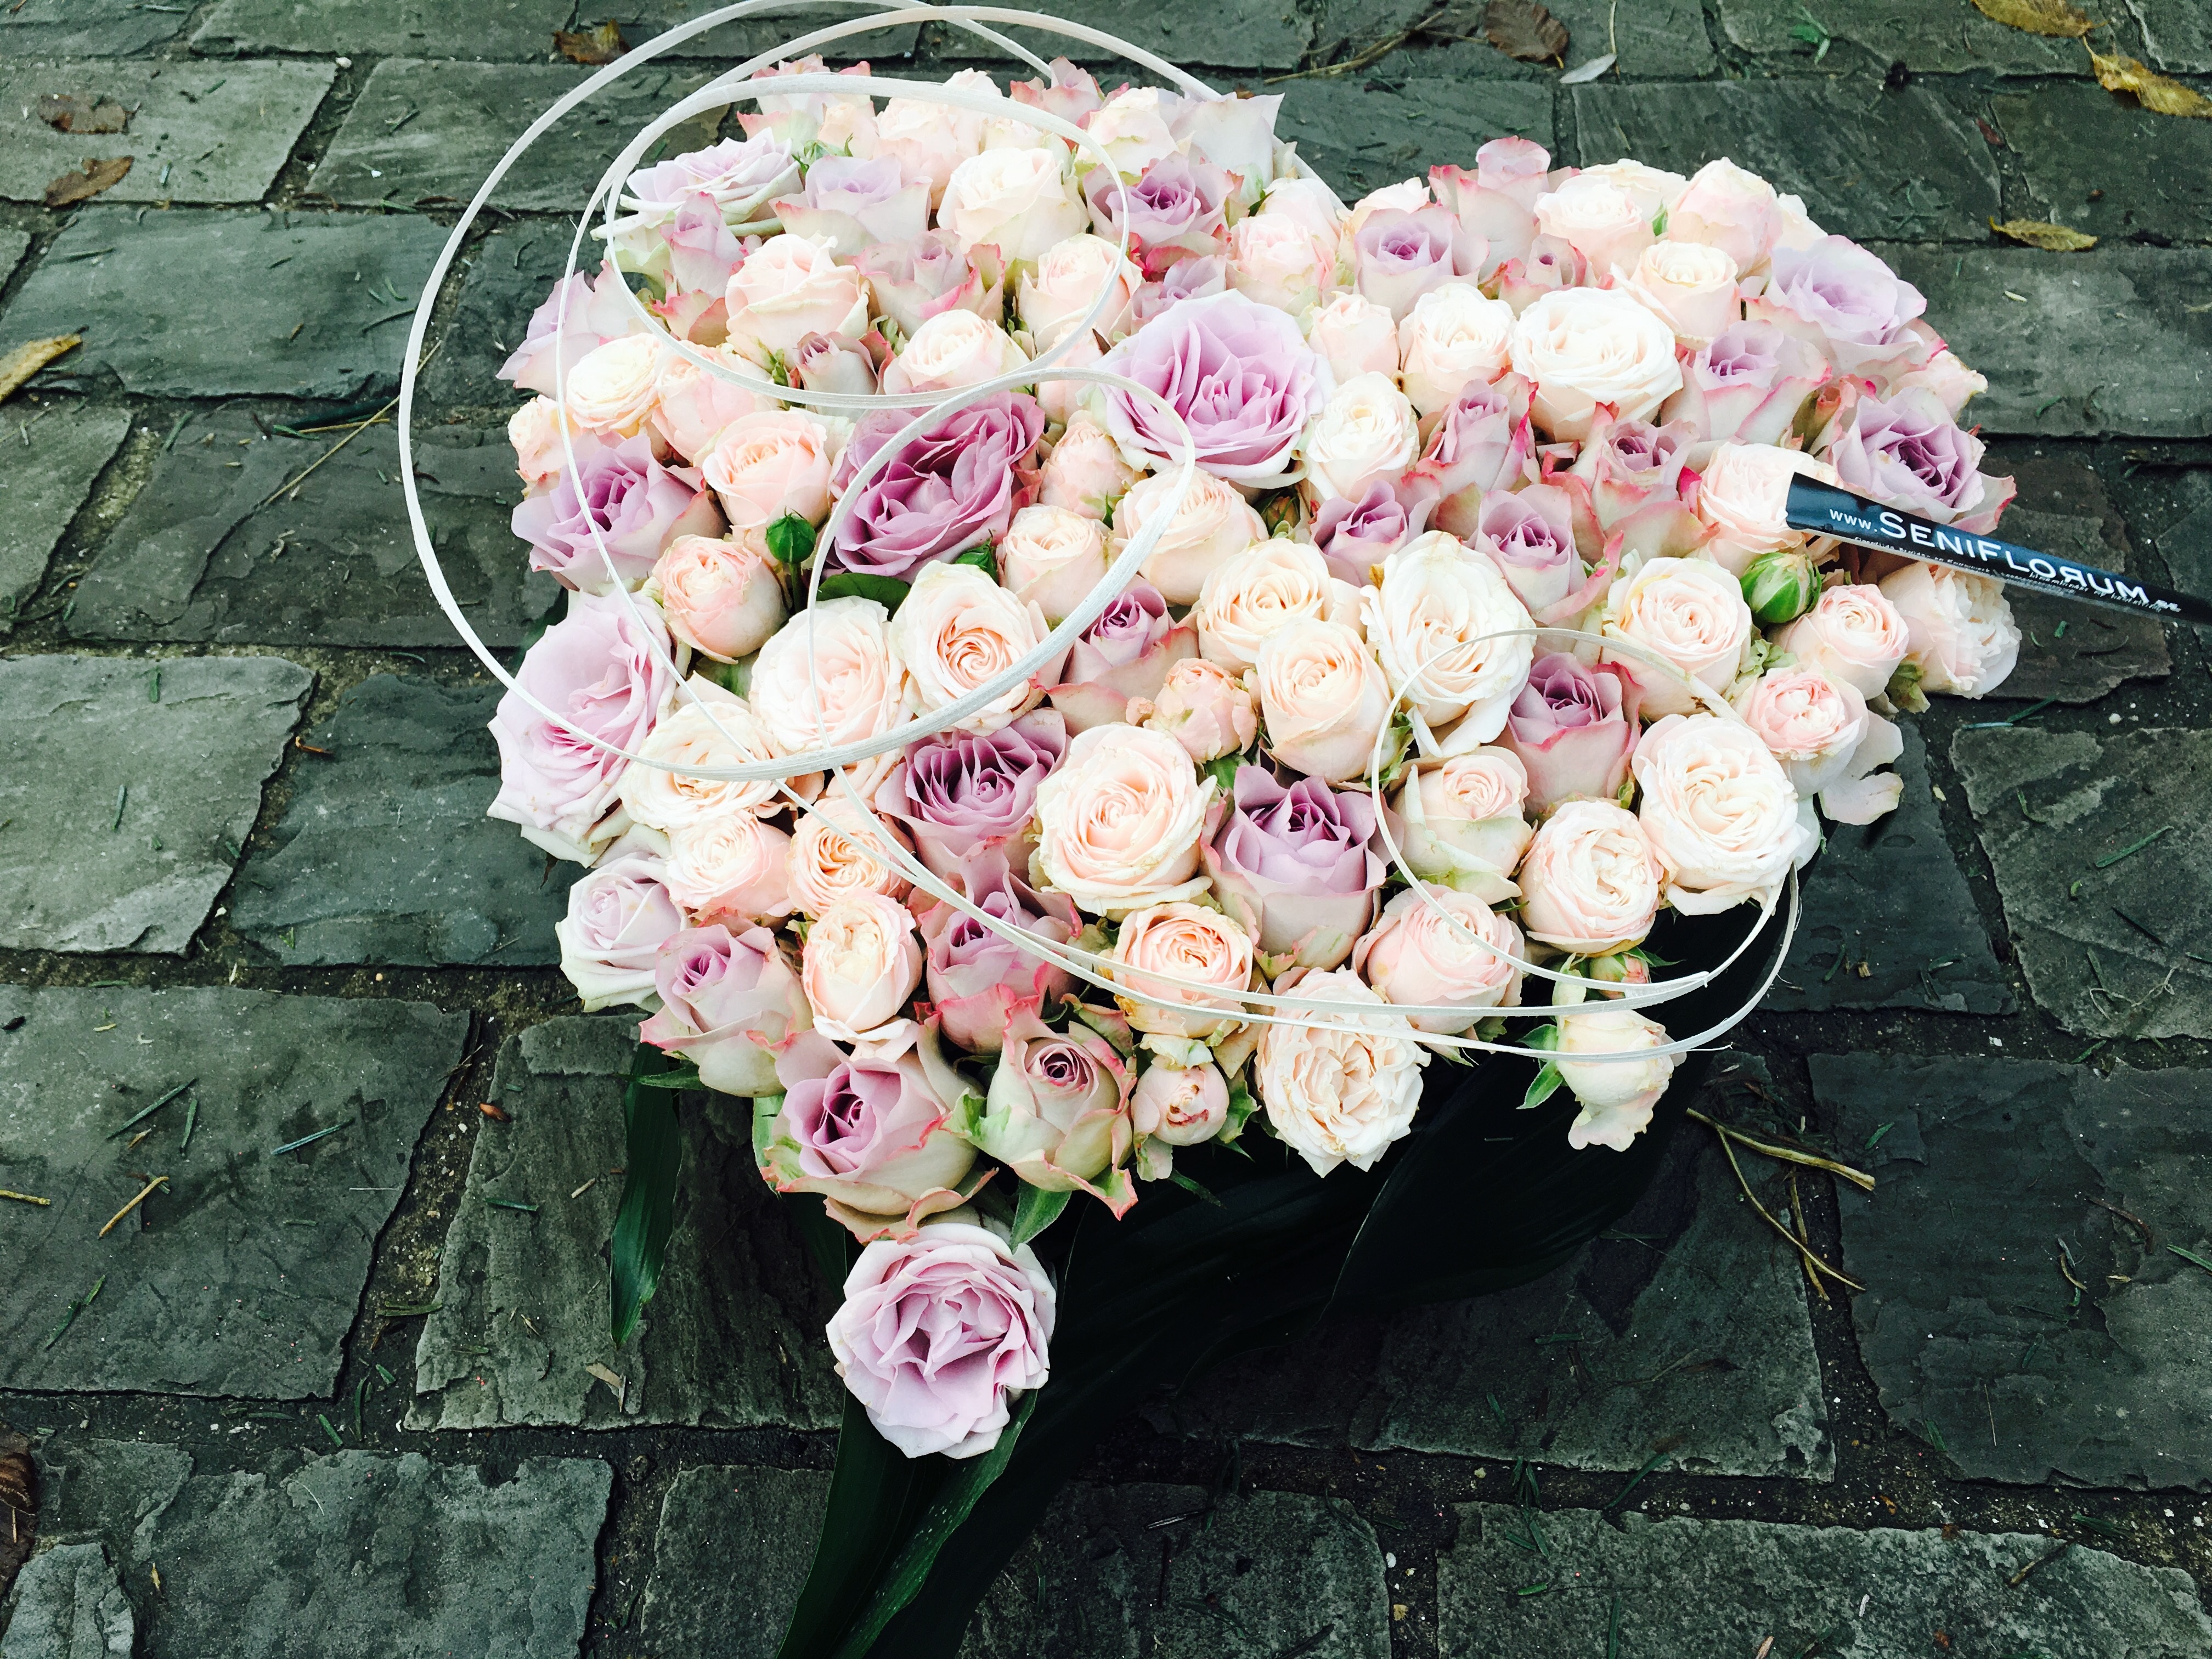
blossom, plant, flower, petal, heart, bouquet, rose, spring, botany, pink, flora, hydrangea, flowers, heart shape, floristry, funeral, flowering plant, garden roses, rose family, flower bouquet, hydrangeaceae, floral design, land plant, flower arranging, rosses